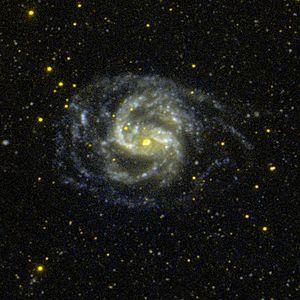
NGC 1672 est une galaxie spirale barrée située dans la constellation de la Dorade à environ 61 millions d'années-lumière de la Voie lactée. Elle a été découverte par l'astronome australien James Dunlop en 1826.